Msizi Africa

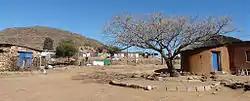
Rondavel which housed orphans at Mants'ase Children's Home before the new dormitory was built. (Photo: <a href="https%3A//www.flickr.com/people/81737589%40N00">Greg Nusz

The orphanage is the residential care facility of the Mophato oa Mants'ase Society whose patron is Queen 'Masenate Mohato Seeiso of Lesotho. It was one of the social projects visited by Prince Harry in 2004 during his first visit to the country. At a later visit in 2006 he launched there together with Prince Seeiso of Lesotho the Sentebale foundation which continues to assist the Society.